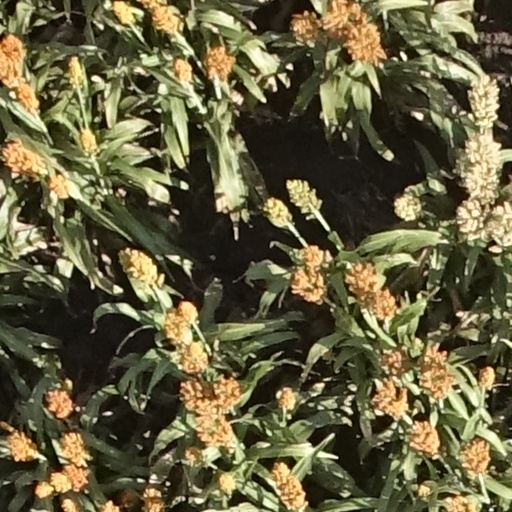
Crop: sorghum